Mobile Servicing System

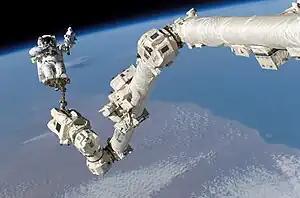
Astronaut Stephen K. Robinson anchored to the end of the Canadarm2 during STS-114, 2005

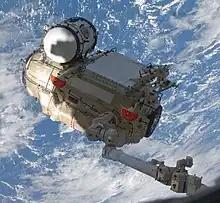
Canadarm2 moves Rassvet to berth with the station on STS-132, 2010

The Mobile Servicing System (MSS) is a robotic system on board the International Space Station (ISS). Launched to the ISS in 2001, it plays a key role in station assembly and maintenance; it moves equipment and supplies around the station, supports astronauts working in space, services instruments and other payloads attached to the ISS, and is used for external maintenance. Astronauts receive specialized training to perform these functions with the various systems of the MSS.